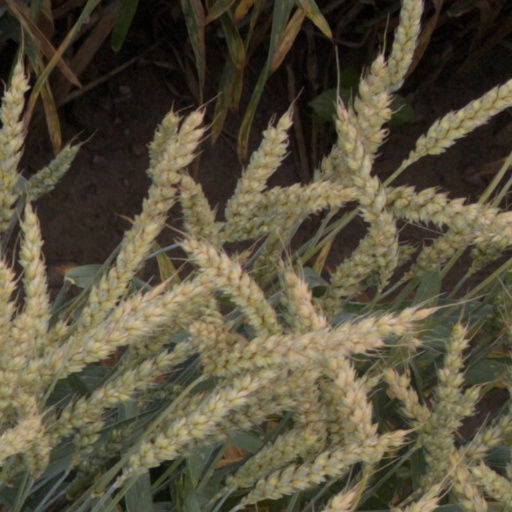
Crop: wheat